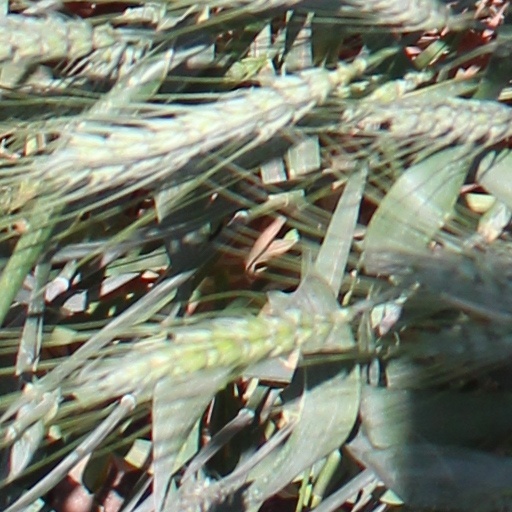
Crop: wheat